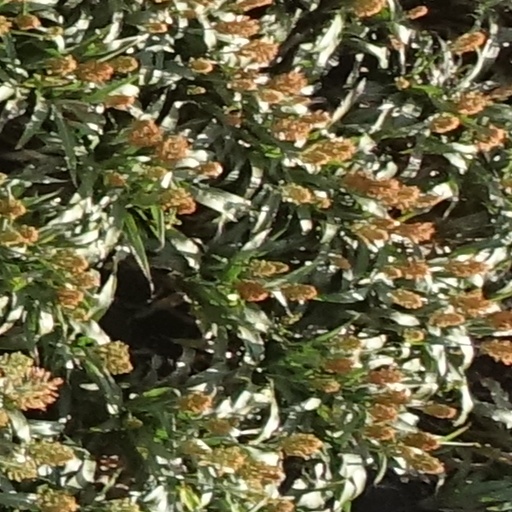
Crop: sorghum